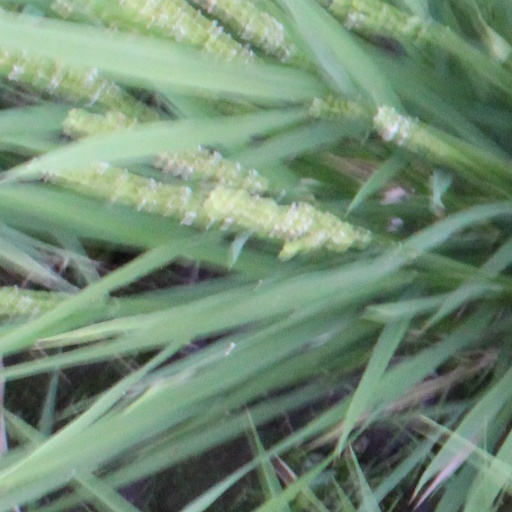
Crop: rice